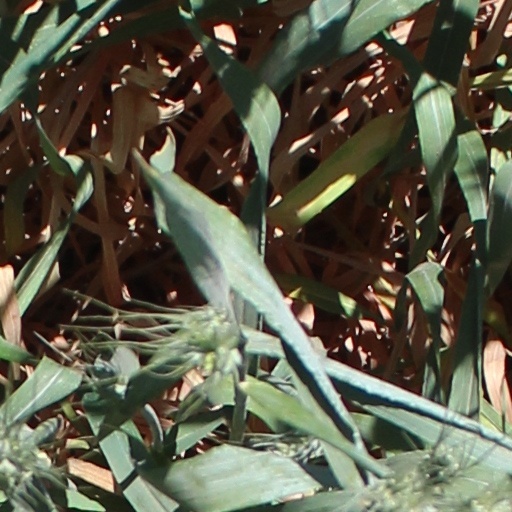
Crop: wheat